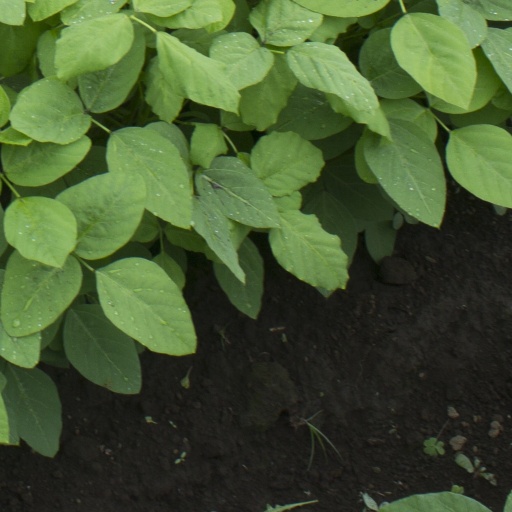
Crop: soybean